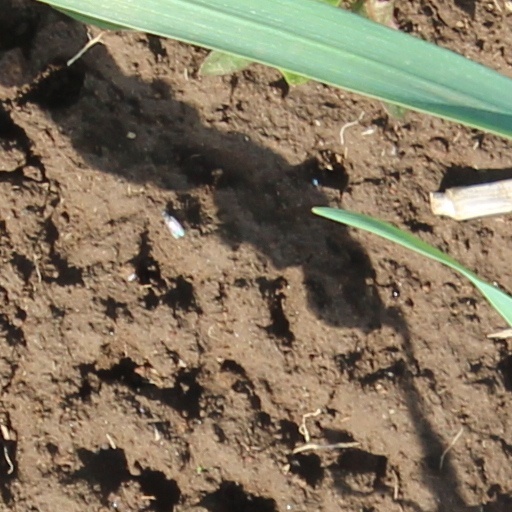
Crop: wheat